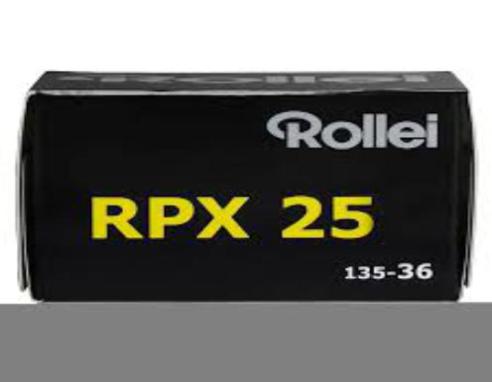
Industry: Electronic